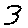
Label: 3